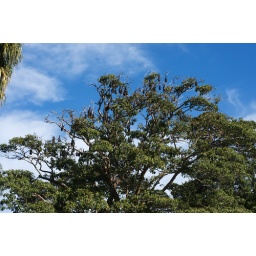
Common name: Grey-headed flying foxEndangered species but also doing damage to rare trees in the Royal Botanic Gardens